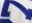
Number: 7